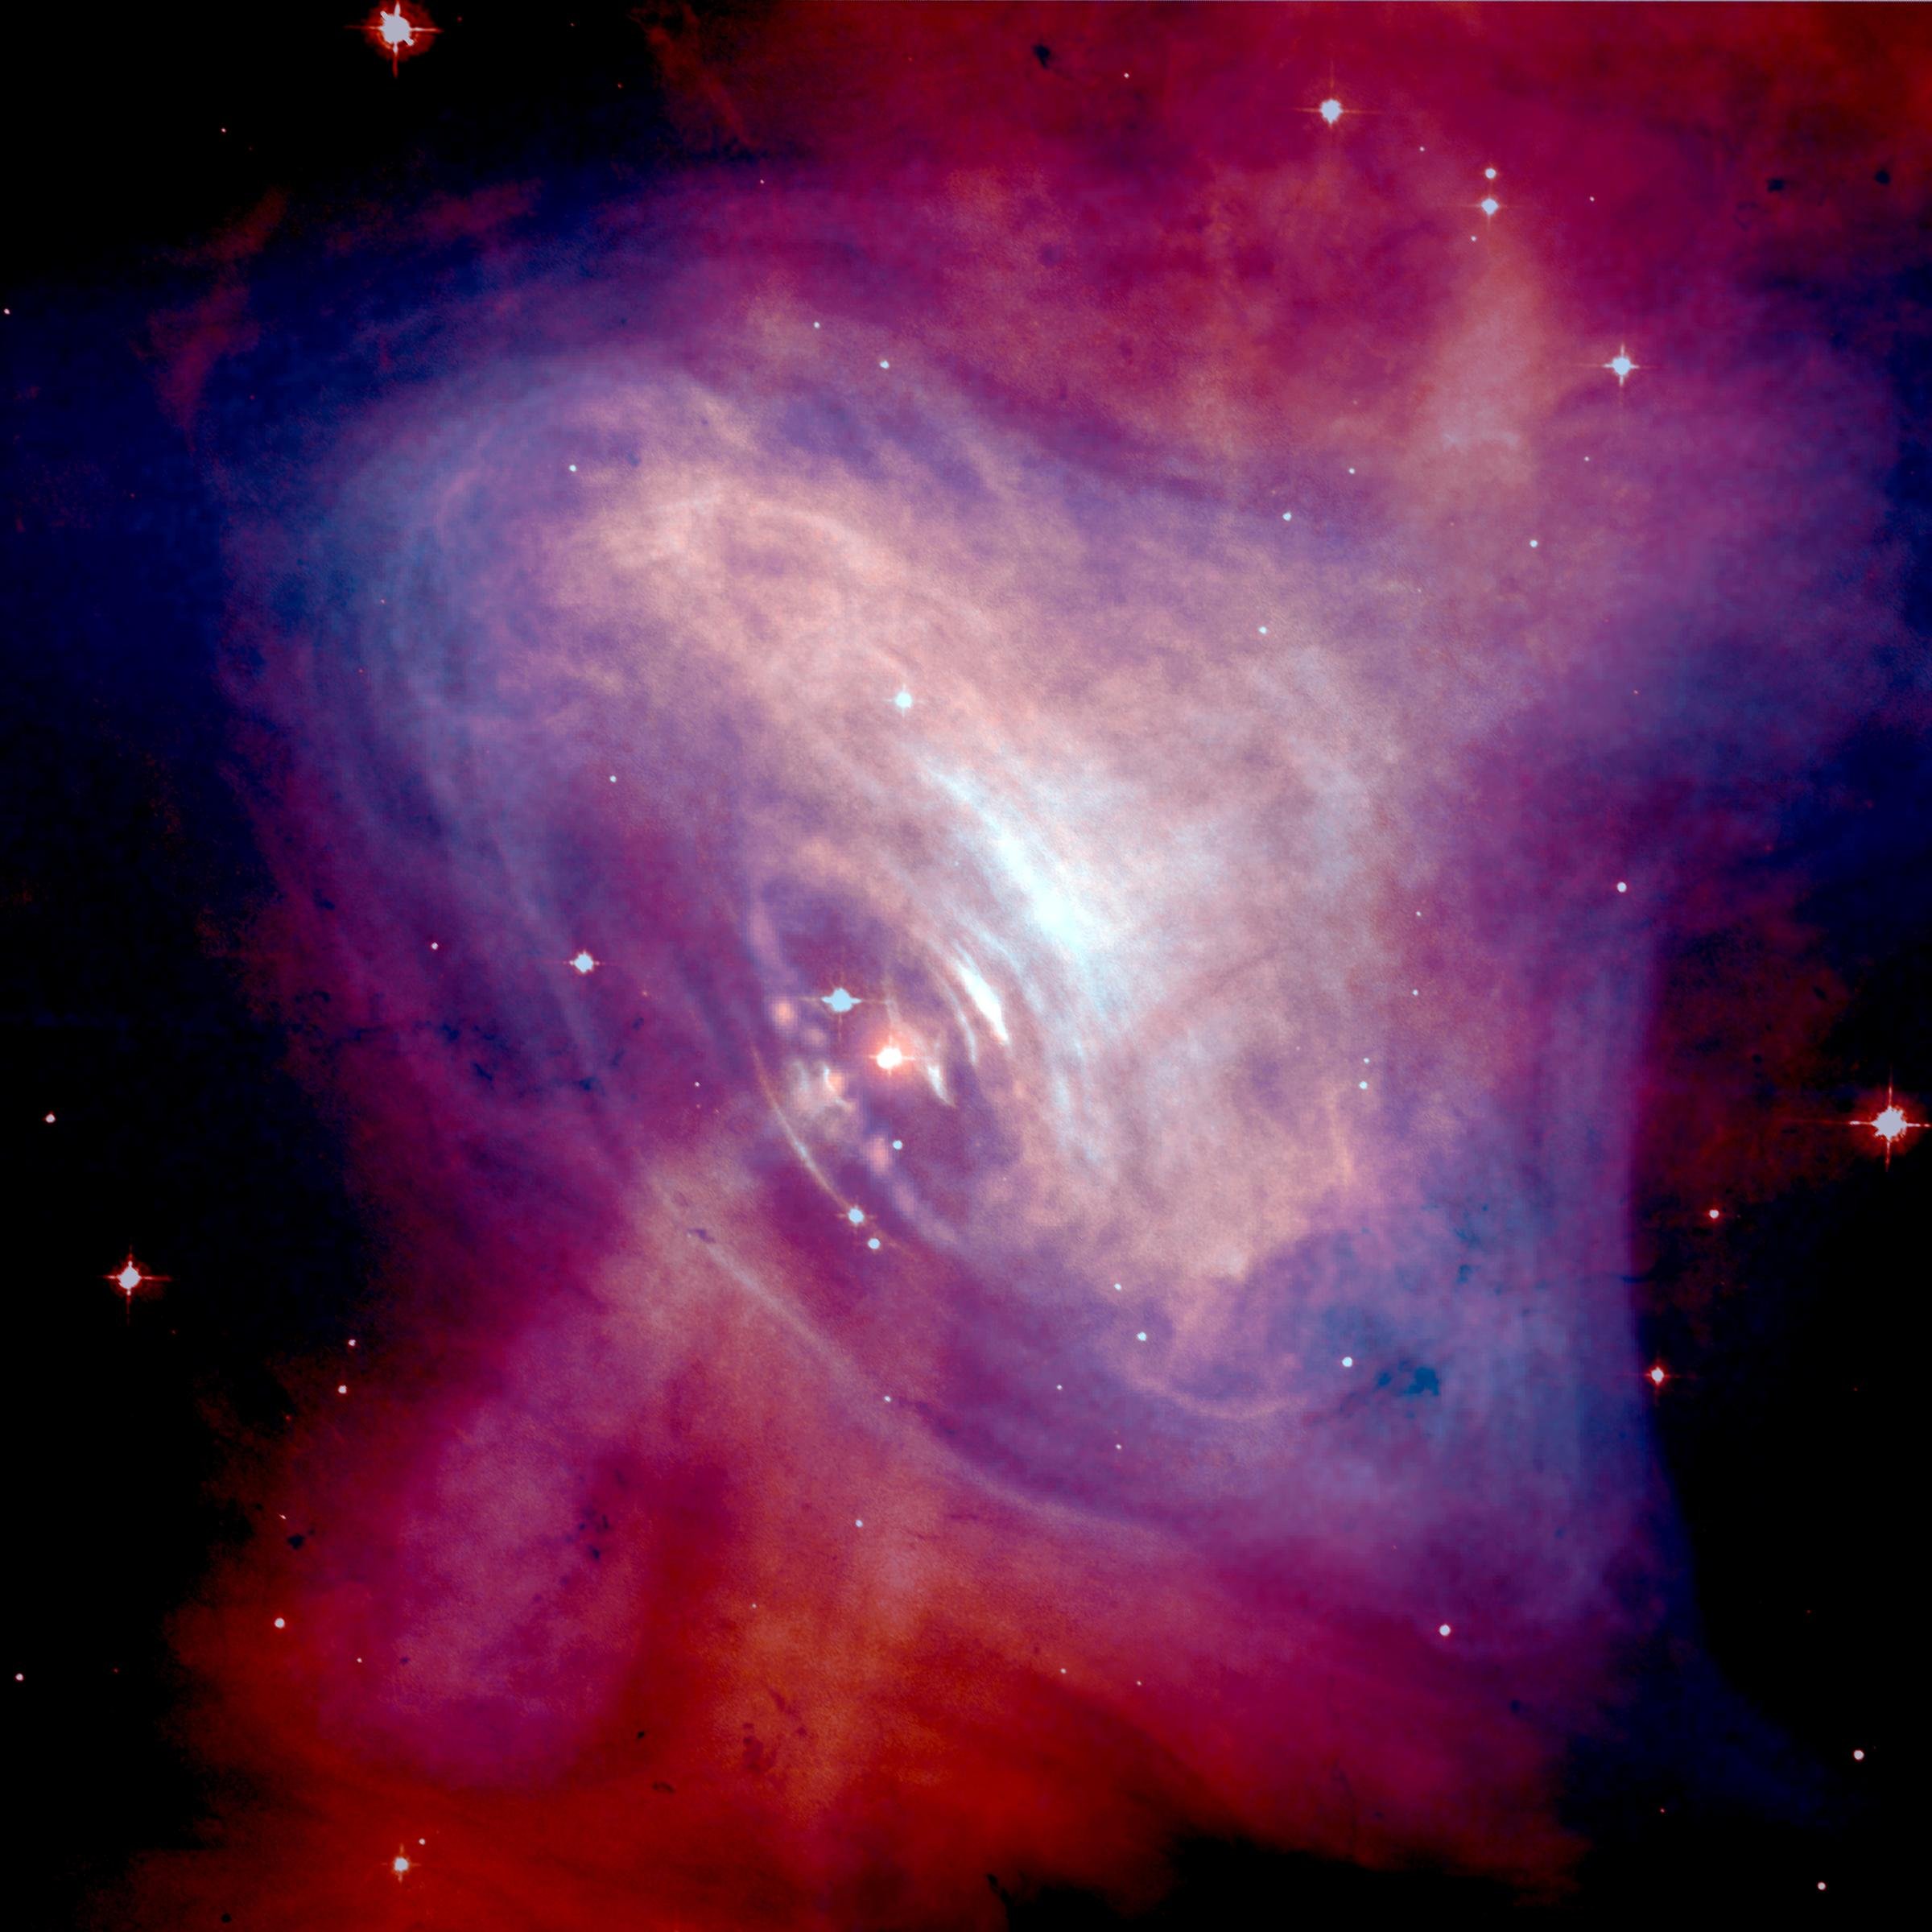
sky, atmosphere, space, galaxy, night sky, nasa, nebula, outer space, astronomy, universe, starry sky, all, supernova, space travel, astronautics, astronomical object, crab nebula, ngc 1952, supernova remnant, pulsar wind fog, constellation taurus, constellation messier catalogue, m 1